William F. Nolan

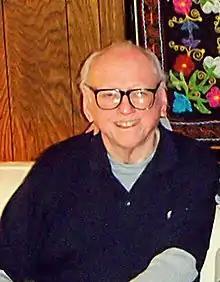
William F. Nolan in 2008

William Francis Nolan (March 6, 1928 – July 15, 2021) was an American author who was active in the science fiction, fantasy, horror, and crime fiction genres.